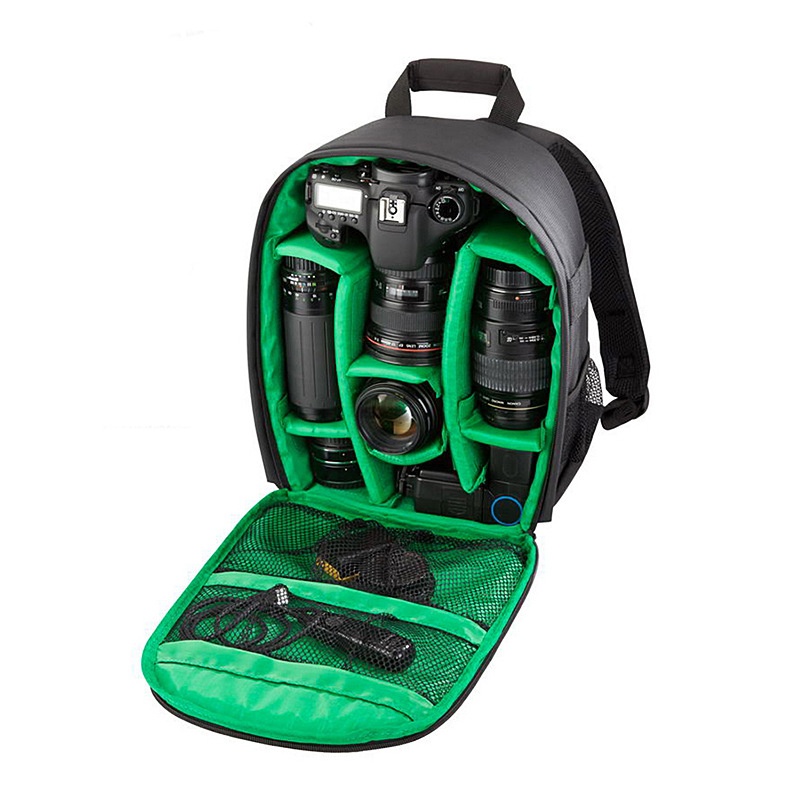
Green Lining Water-Resistant DSLR Camera Backpack with Tripod Holder, Lightweight and Spacious Photography Bag for Outdoor Use(Camera and accessories are props, not included)
Brand: Aussie Homewares & Decor
Water-Resistant DSLR Camera Backpack This durable and stylish camera backpack is designed for photographers who need a reliable storage solution for their DSLR cameras, lenses, and accessories during outdoor shoots. Features: Ample Storage Space: Accommodates multiple camera bodies, lenses, and accessories with adjustable padded dividers for customized organization. Water-Resistant Material: Made from high-quality nylon with a polyester lining to protect your gear from splashes and light rain. Tripod Holder: Convenient side strap to securely carry your tripod or monopod for hassle-free travel. Lightweight Design: Weighs only 450 g, ensuring ease of carrying during long shoots or travel. Compact Size: Dimensions of 21 x 32 x 13 cm make it ideal for urban and outdoor photography without being bulky. Protective Interior: Soft padded polyester lining keeps your equipment safe from scratches and impacts. Specifications: Material: Nylon exterior, polyester interior Dimensions: 21 cm x 32 cm x 13 cm Weight: 450 g Color Options: Multiple interior colors available (Purple, Red, Green, Gray) Why Choose This Camera Backpack? This backpack is the perfect combination of functionality and portability, making it an excellent choice for amateur and professional photographers alike. Its compact size and water-resistant material provide peace of mind in any environment. Returns, Refunds, and Replacements Products that are received faulty, damaged, or not as described are eligible for a return, refund, or replacement in accordance with the Australian Consumer Law (ACL). We are committed to ensuring all products meet the standards of quality and reliability expected by our customers. However, please note that we do not accept returns or provide refunds for change of mind. We encourage you to carefully consider your purchase to ensure it meets your needs and expectations. Delivery Timeframe Please note that we cannot guarantee the exact date of arrival, and the delivery timeframes (excluding weekends and public holidays) are as follows: For customers in Victoria, approximately 7-10 working days; For customers in NSW, SA, ACT, and QLD, approximately 9-12 working days; For customers in WA, NT, and TAS, approximately 9-12 working days.
Category: Cameras & Optics > Camera & Optic Accessories > Camera Parts & Accessories > Camera Bags & Cases